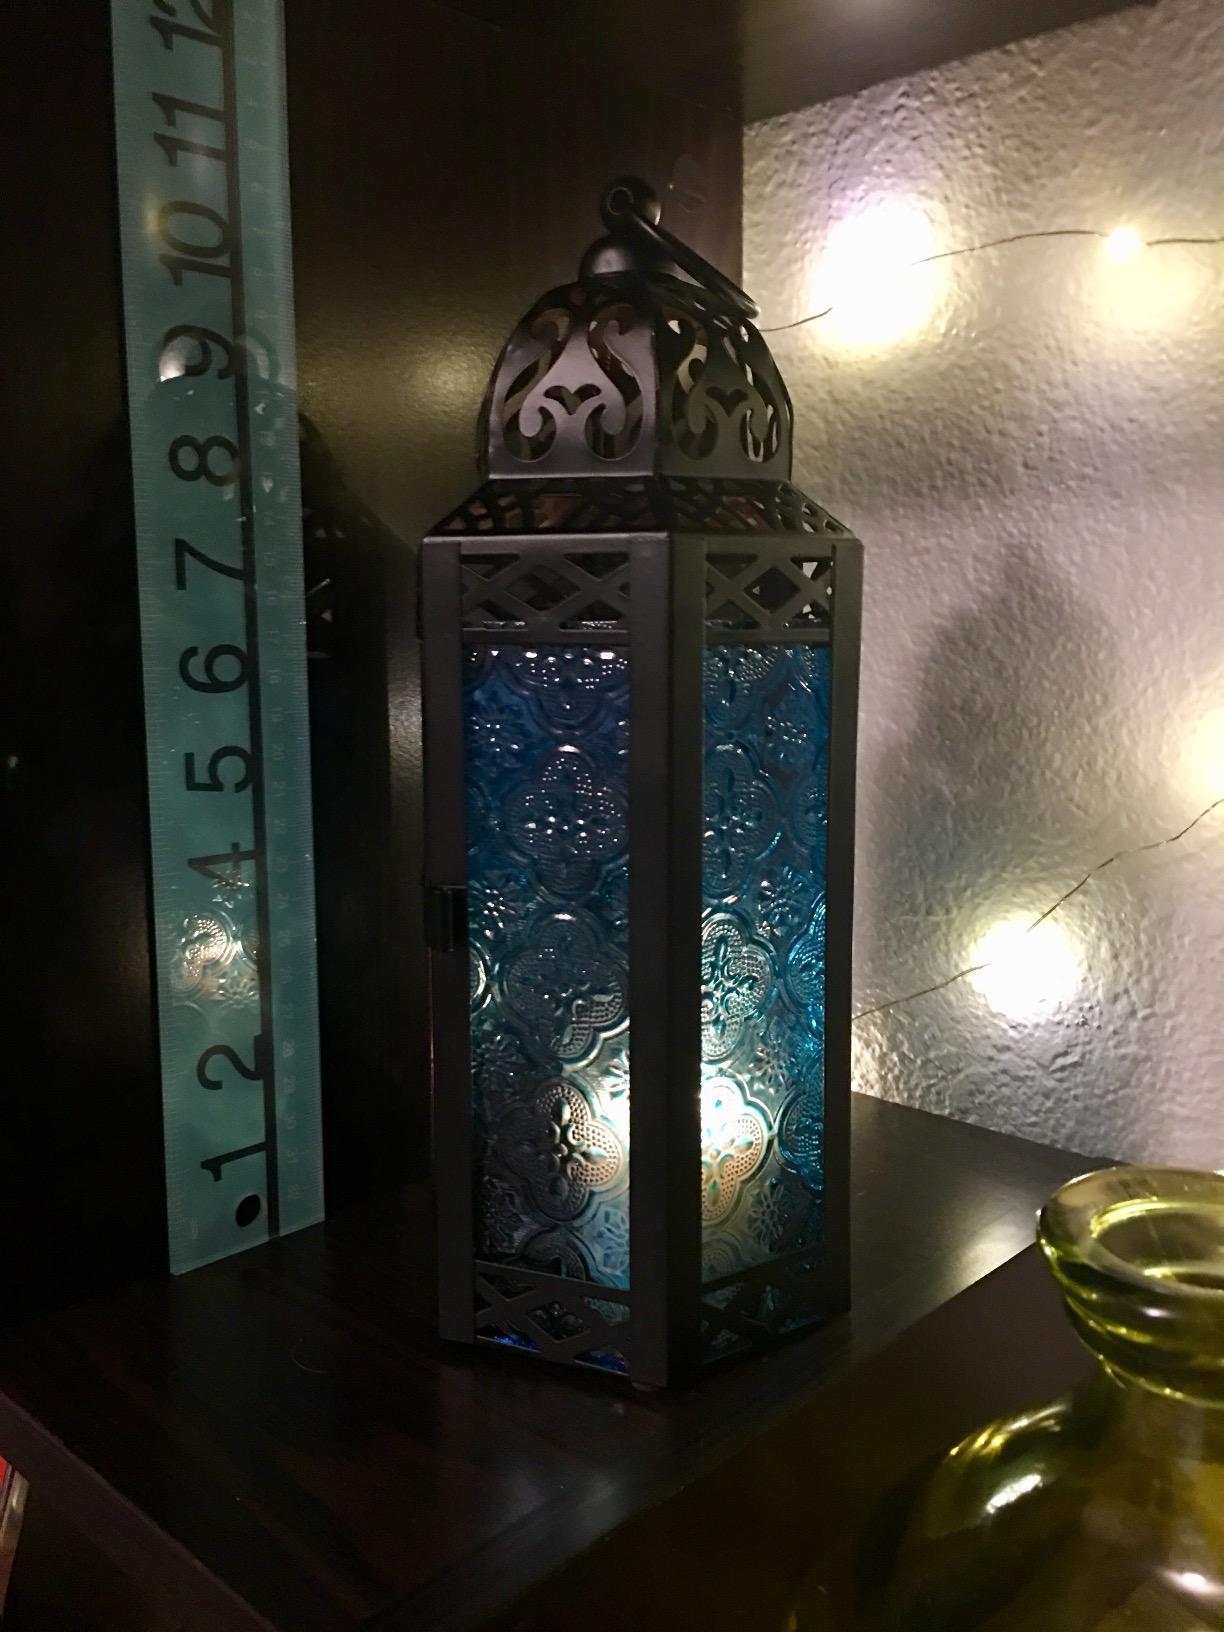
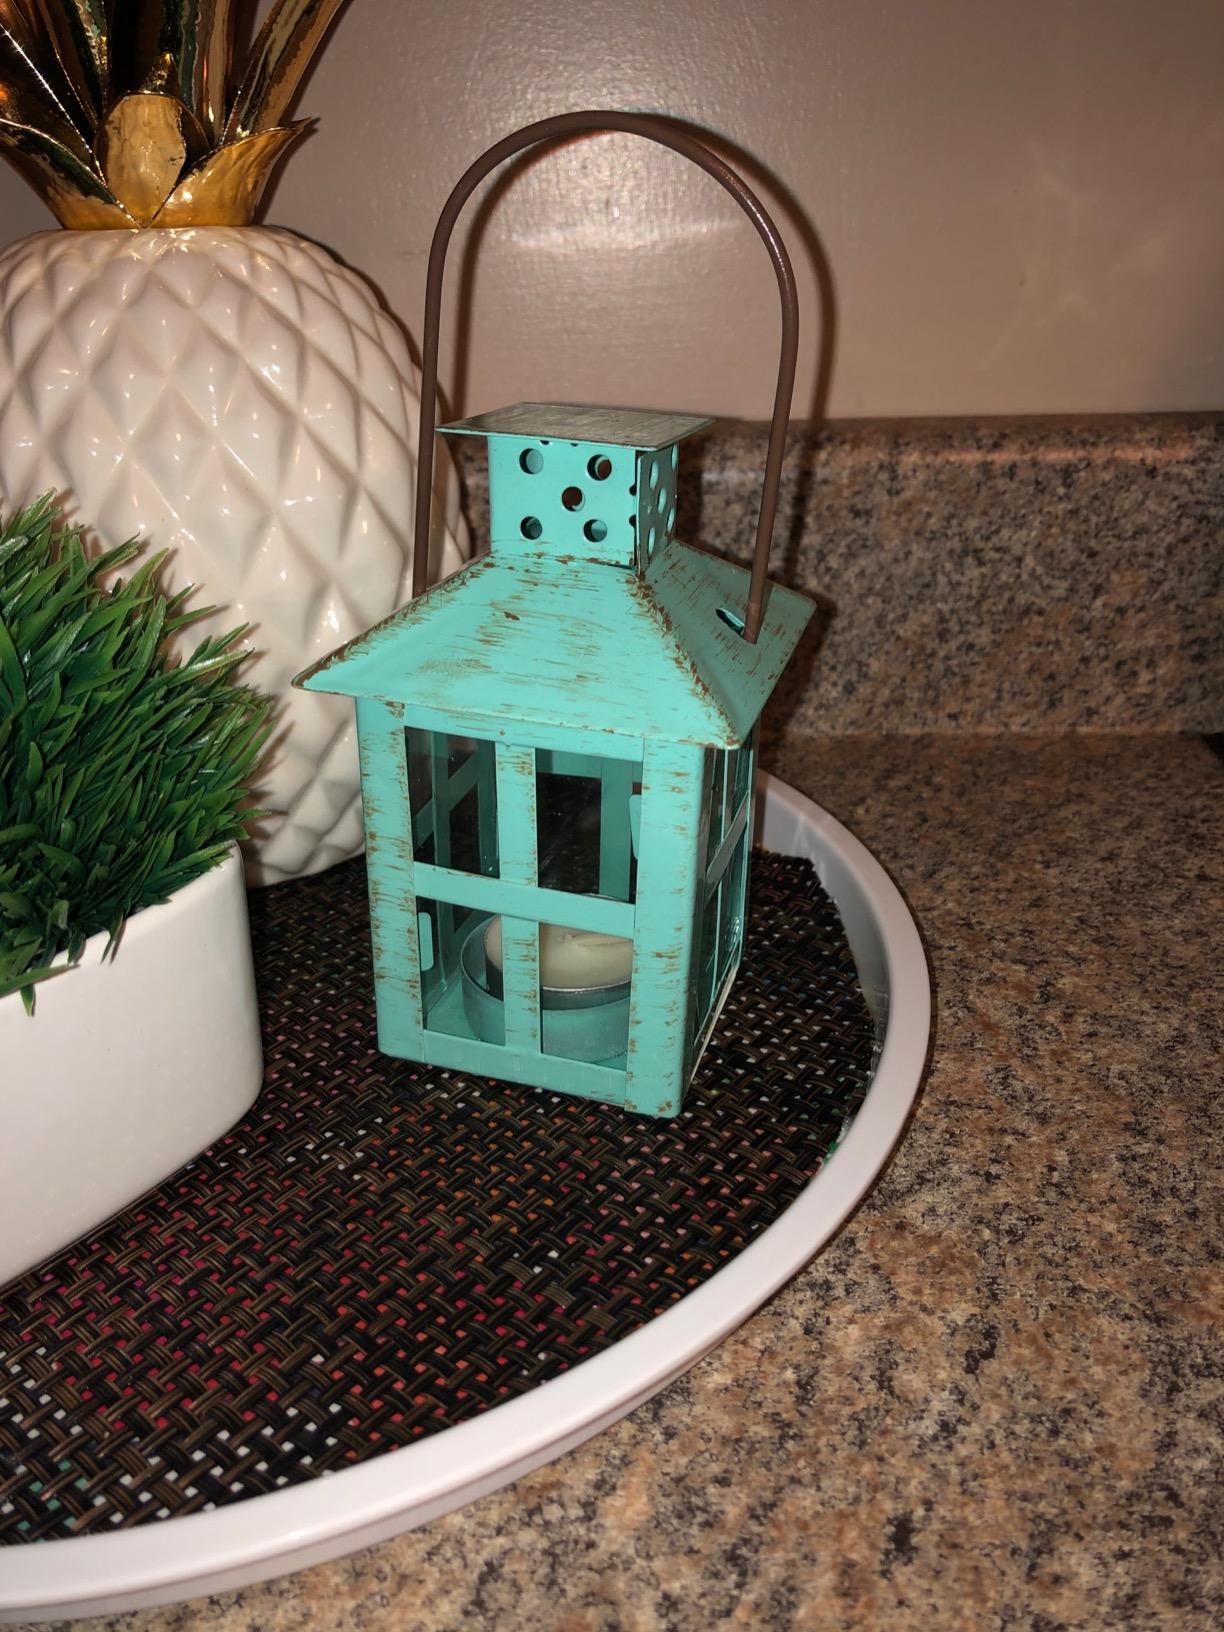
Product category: lantern
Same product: no